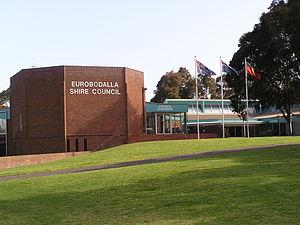
Le comté d'Eurobodalla est une zone d'administration locale située dans l'État de Nouvelle-Galles du Sud en Australie.